David Gold, Baron Gold

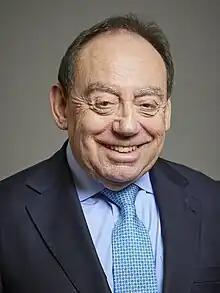
Official portrait, 2023

David Laurence Gold, Baron Gold (born 1 March 1951) is a British lawyer and Conservative life peer in the House of Lords.